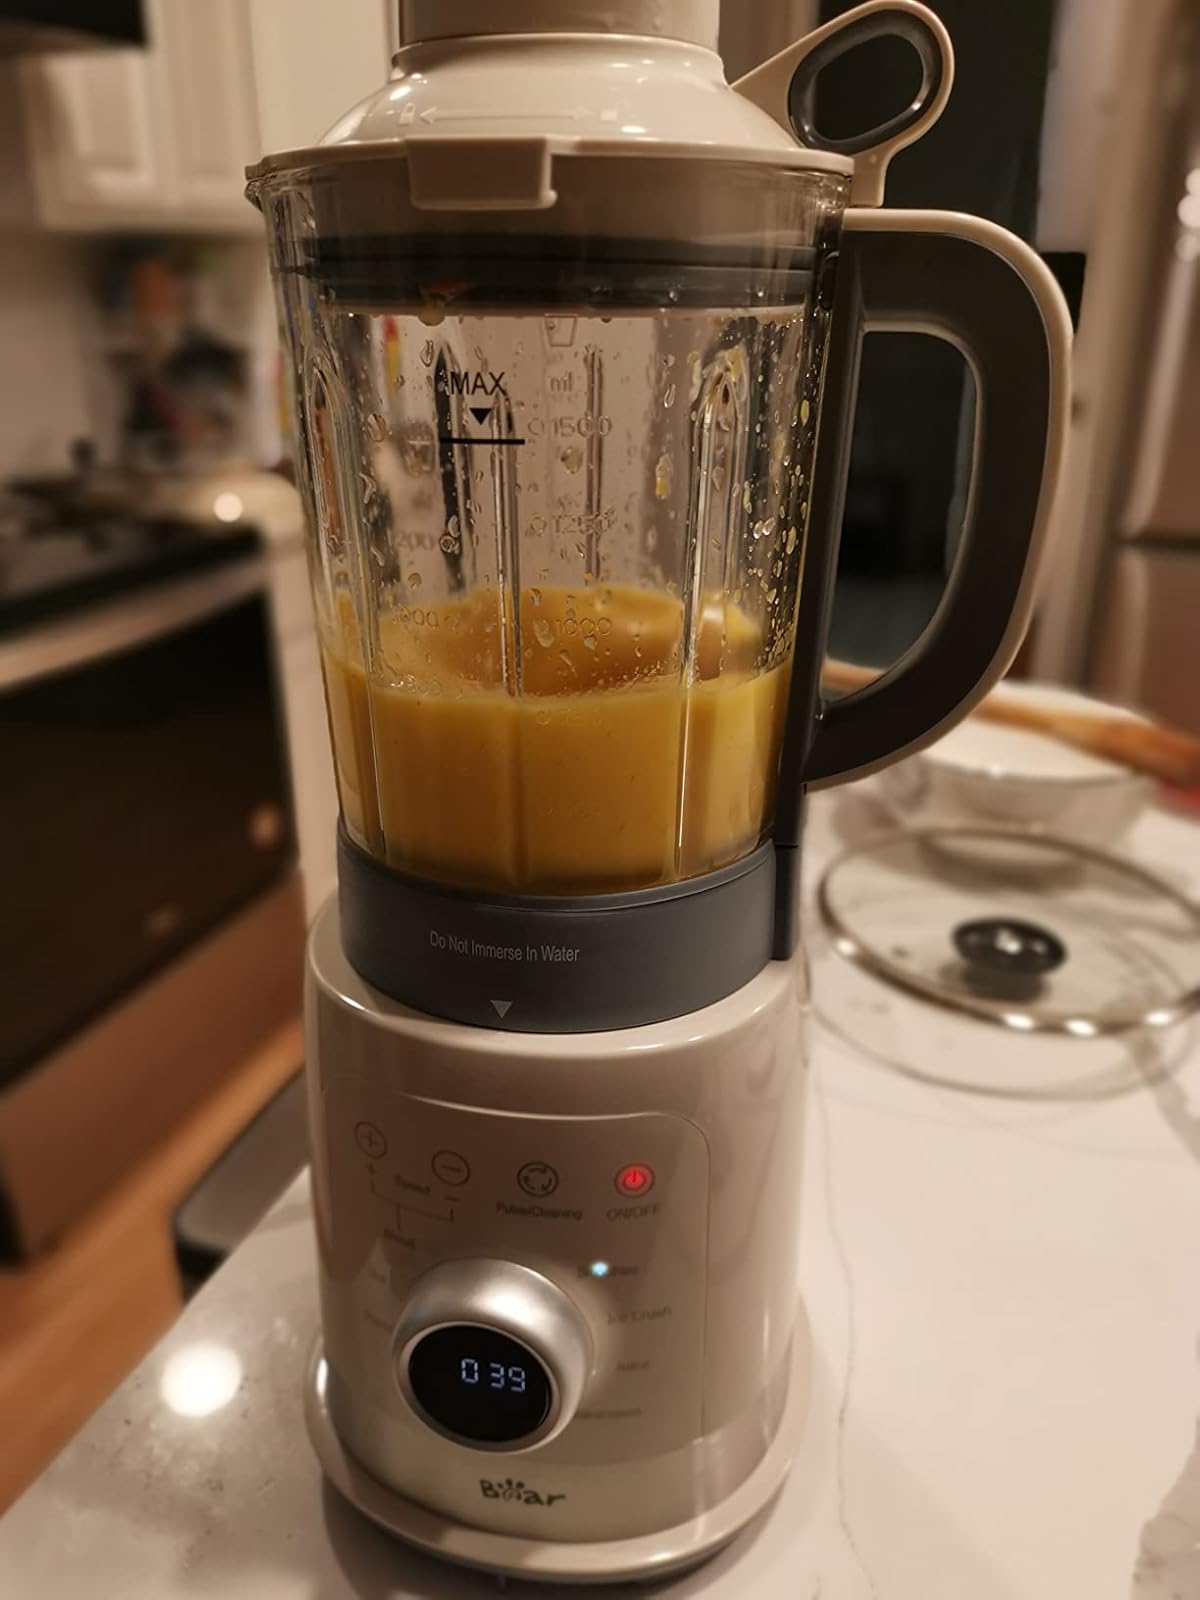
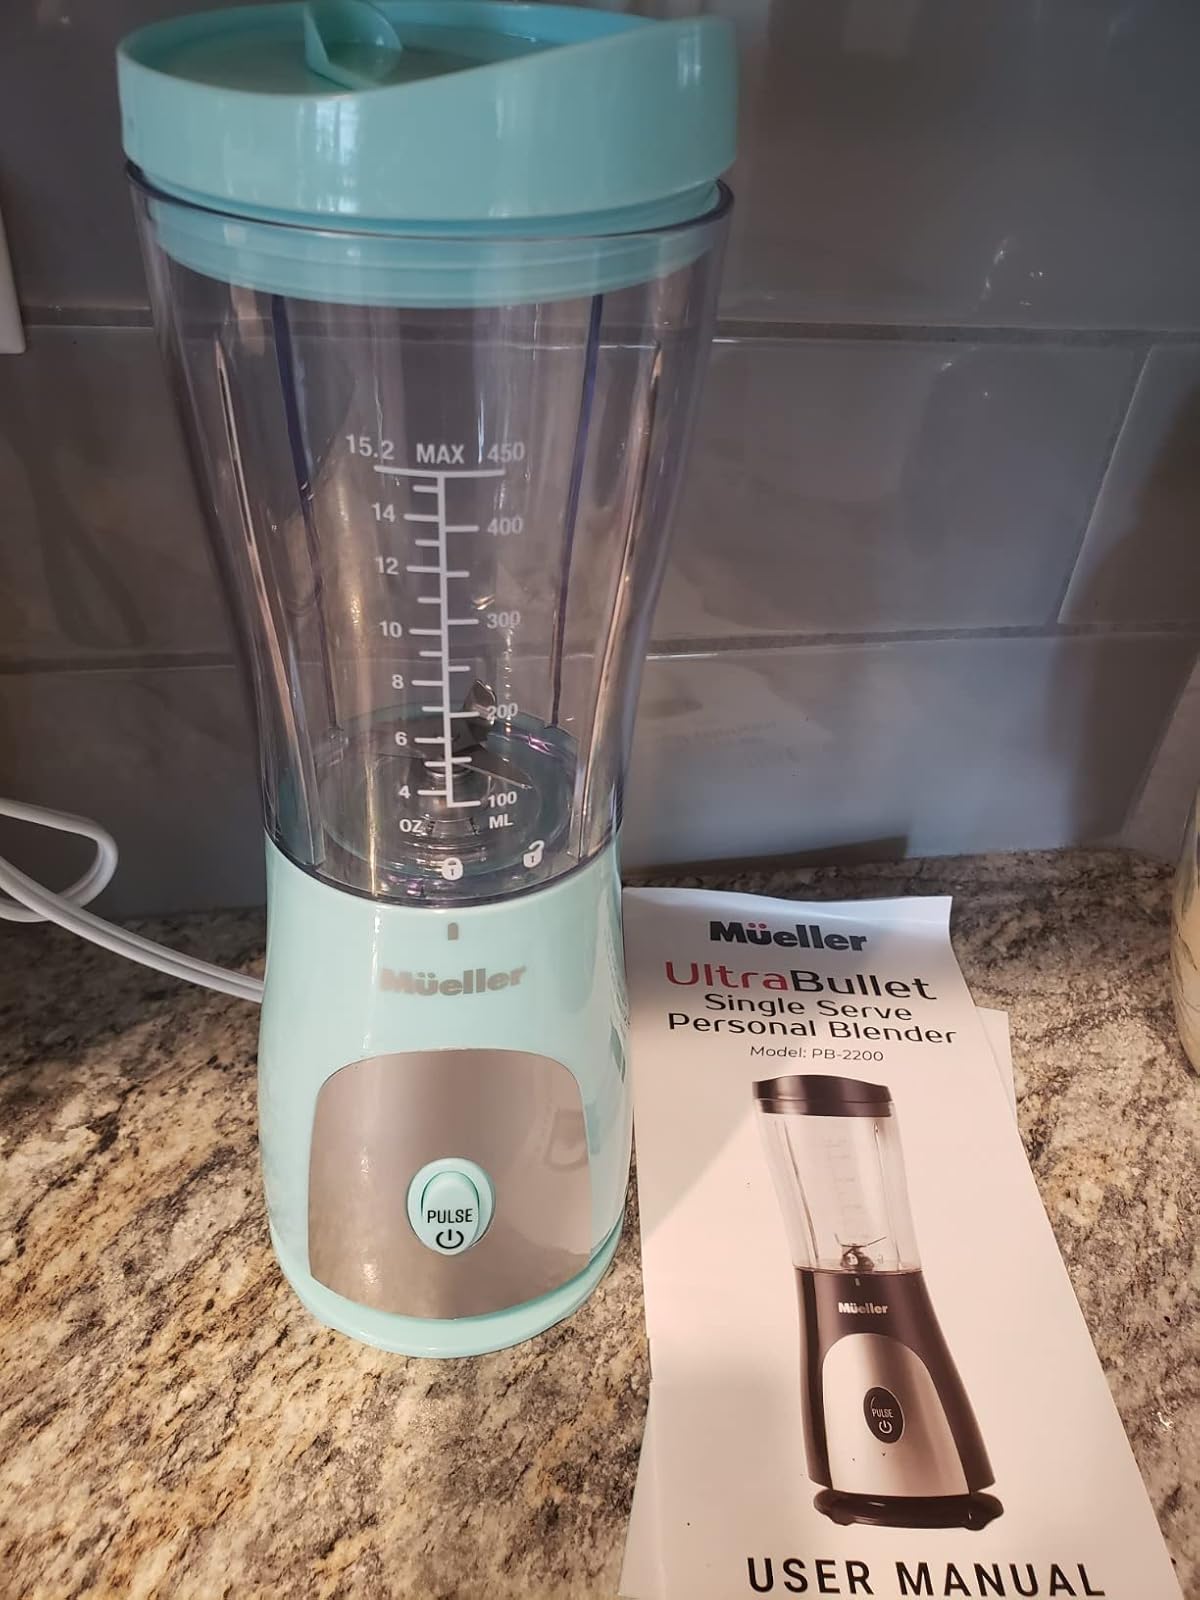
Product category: items_blender
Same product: no